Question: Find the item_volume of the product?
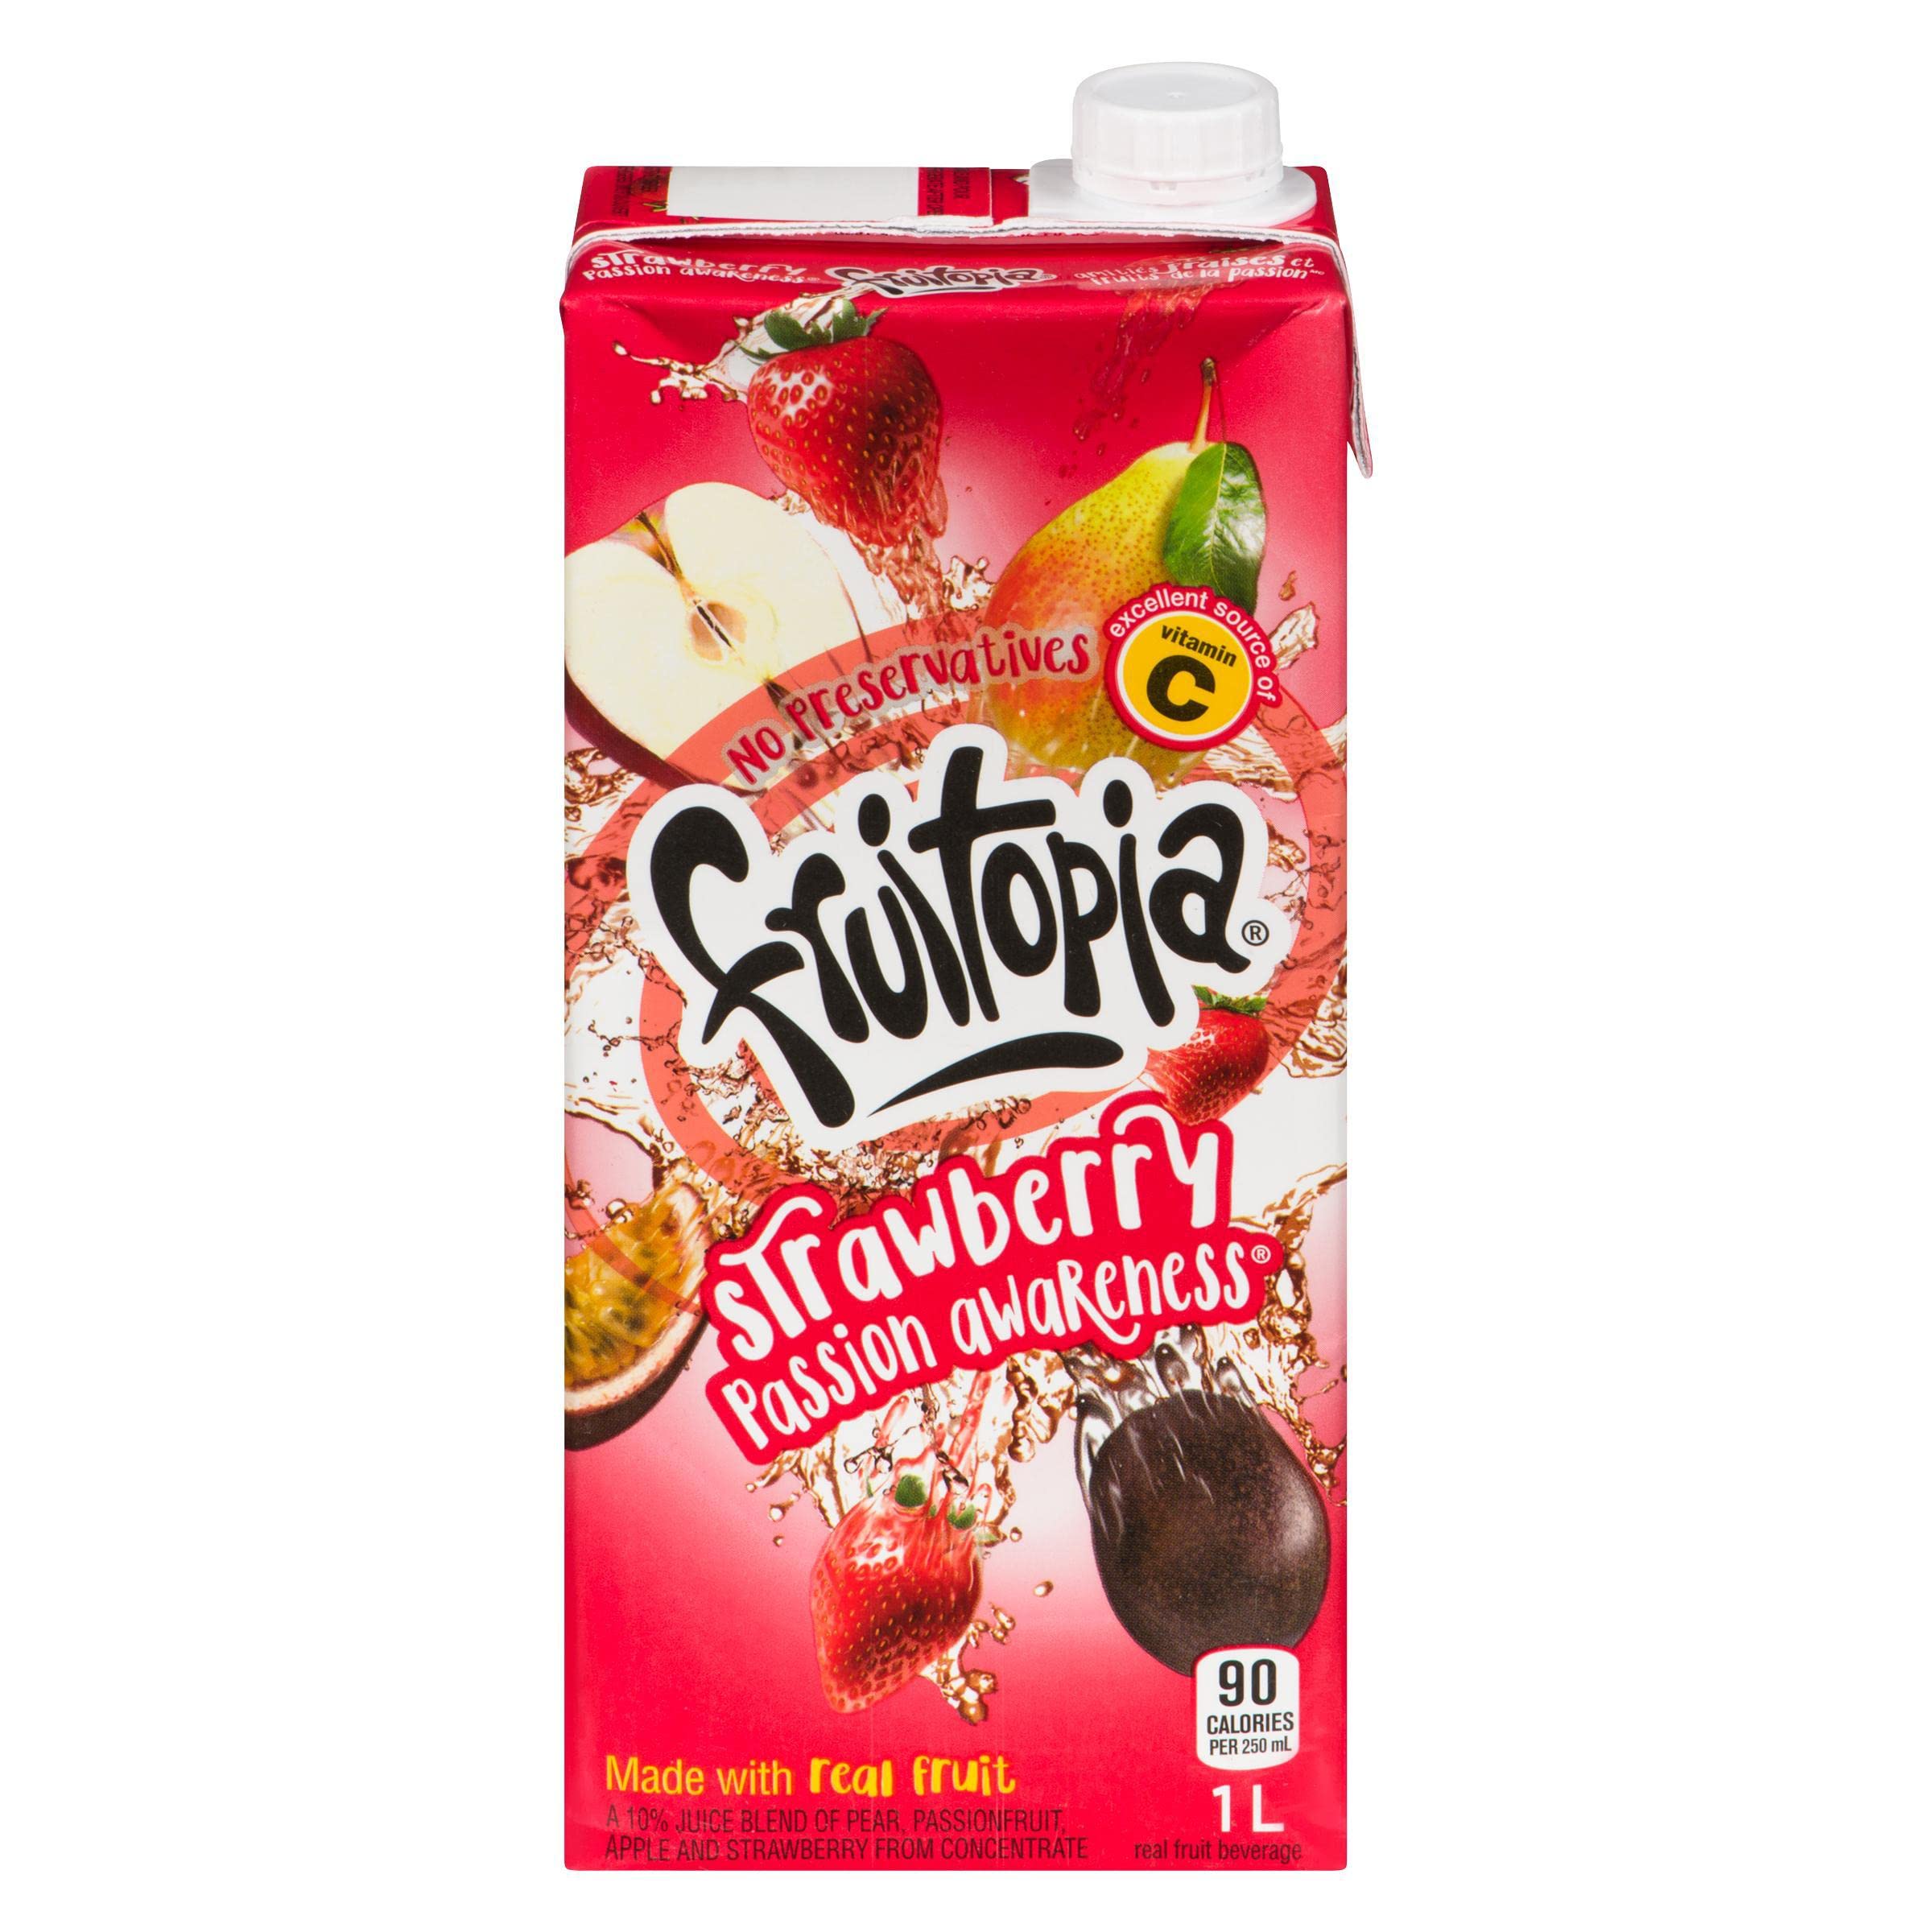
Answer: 1.0 litre